Sihai, Manipur

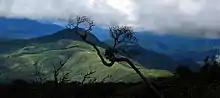
View of Sihai Phangrei from Shirui Peak

Sihai Khullen is about 7 miles from Zero Point, a small hamlet at the foothill of Sihai Phangrei. Sihai phangrei is a long flat hill range, one of the favorite picnic spots in Ukhrul district. The hill range joins with the Shirui Peak/Shirui Kashong, home of the famous flower Shirui Lily (Lilium mackliniae)